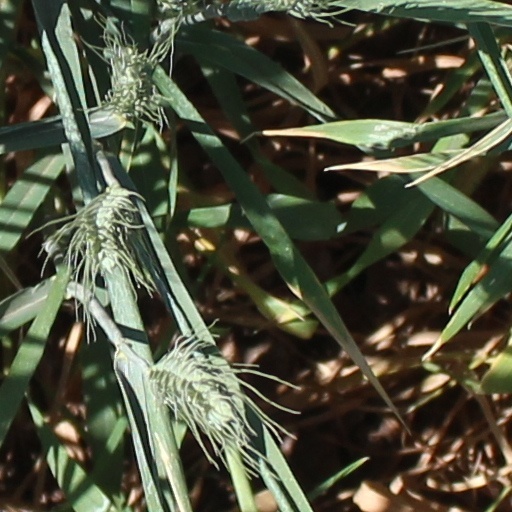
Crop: wheat